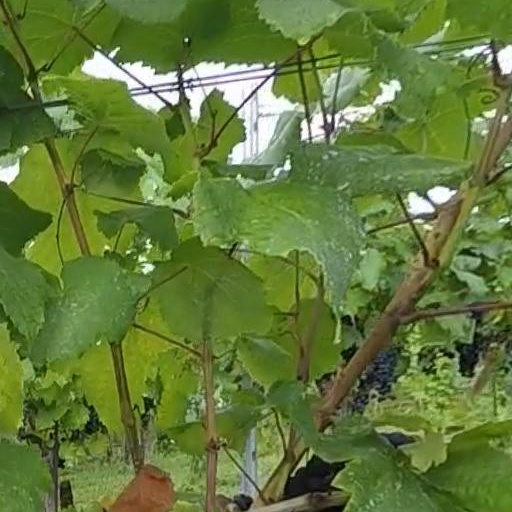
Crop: grape